Portland, Oregon

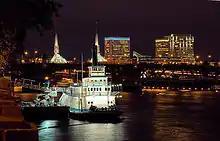
Lloyd District from downtown Portland

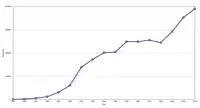
Graph showing the city's population growth from 1850 to 2010

The six previous addressing sections of Portland, which were colloquially known as quadrants despite there being six, have developed distinctive identities, with mild cultural differences and friendly rivalries between their residents, especially between those who live east of the Willamette River versus west of the river. Portland's addressing sections are North, Northwest, Northeast, South, Southeast, and Southwest (which includes downtown Portland). The Willamette River divides the city into east and west while Burnside Street, which traverses the entire city lengthwise, divides the north and south. North Portland consists of the peninsula formed by the Willamette and Columbia Rivers, with N Williams Ave serving as its eastern boundary. All addresses and streets within the city are prefixed by N, NW, NE, S, SW or SE with the exception of Burnside Street, which is prefixed with W or E. Starting on May 1, 2020, former Southwest prefix addresses with house numbers on east–west streets leading with zero dropped the zero and the street prefix on all streets (including north–south streets) converted from Southwest to South. For example, the current address of 246 S California St. was changed from 0246 SW California St. and the current address of 4310 S Macadam Ave. was converted from 4310 SW Macadam Ave.